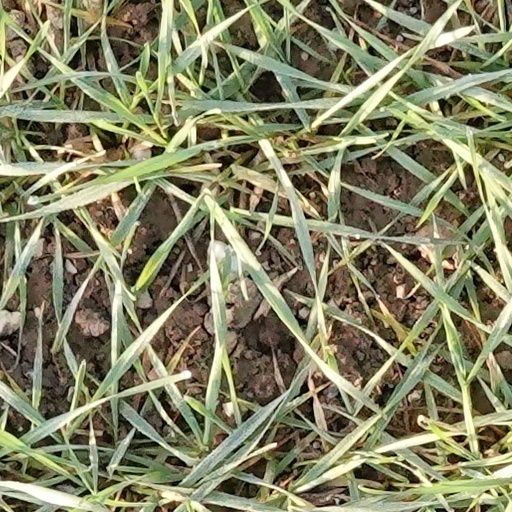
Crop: wheat